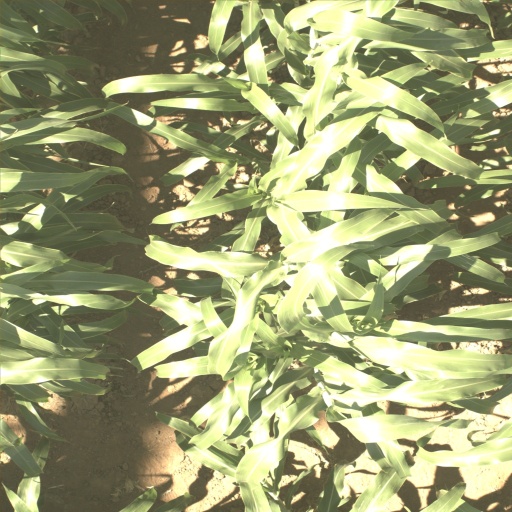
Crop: sorghum